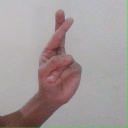
अक्षर: र